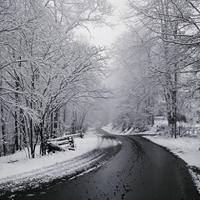
Weather: cloudy or overcast